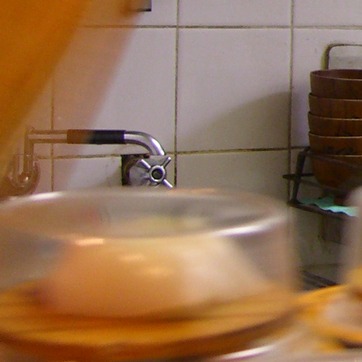
Material: tile